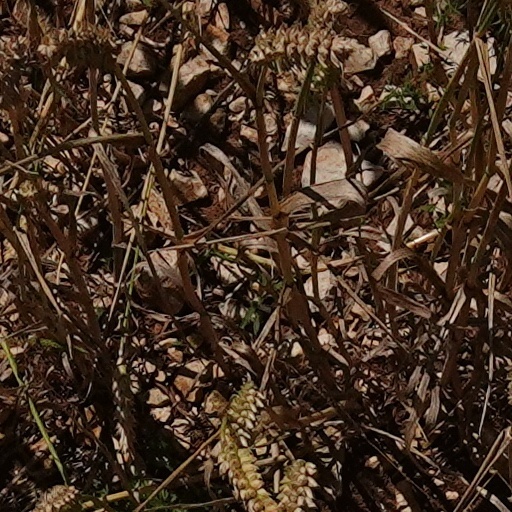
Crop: wheat